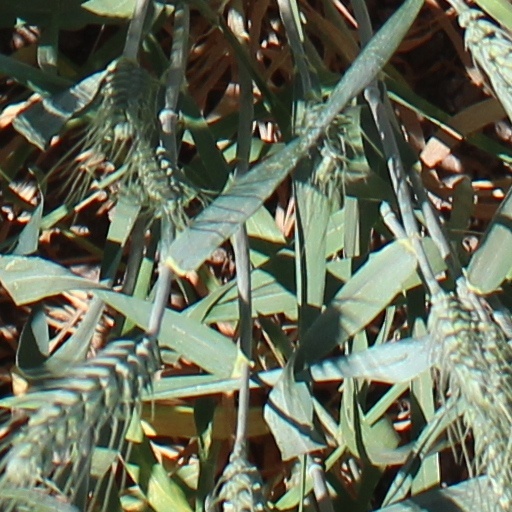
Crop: wheat